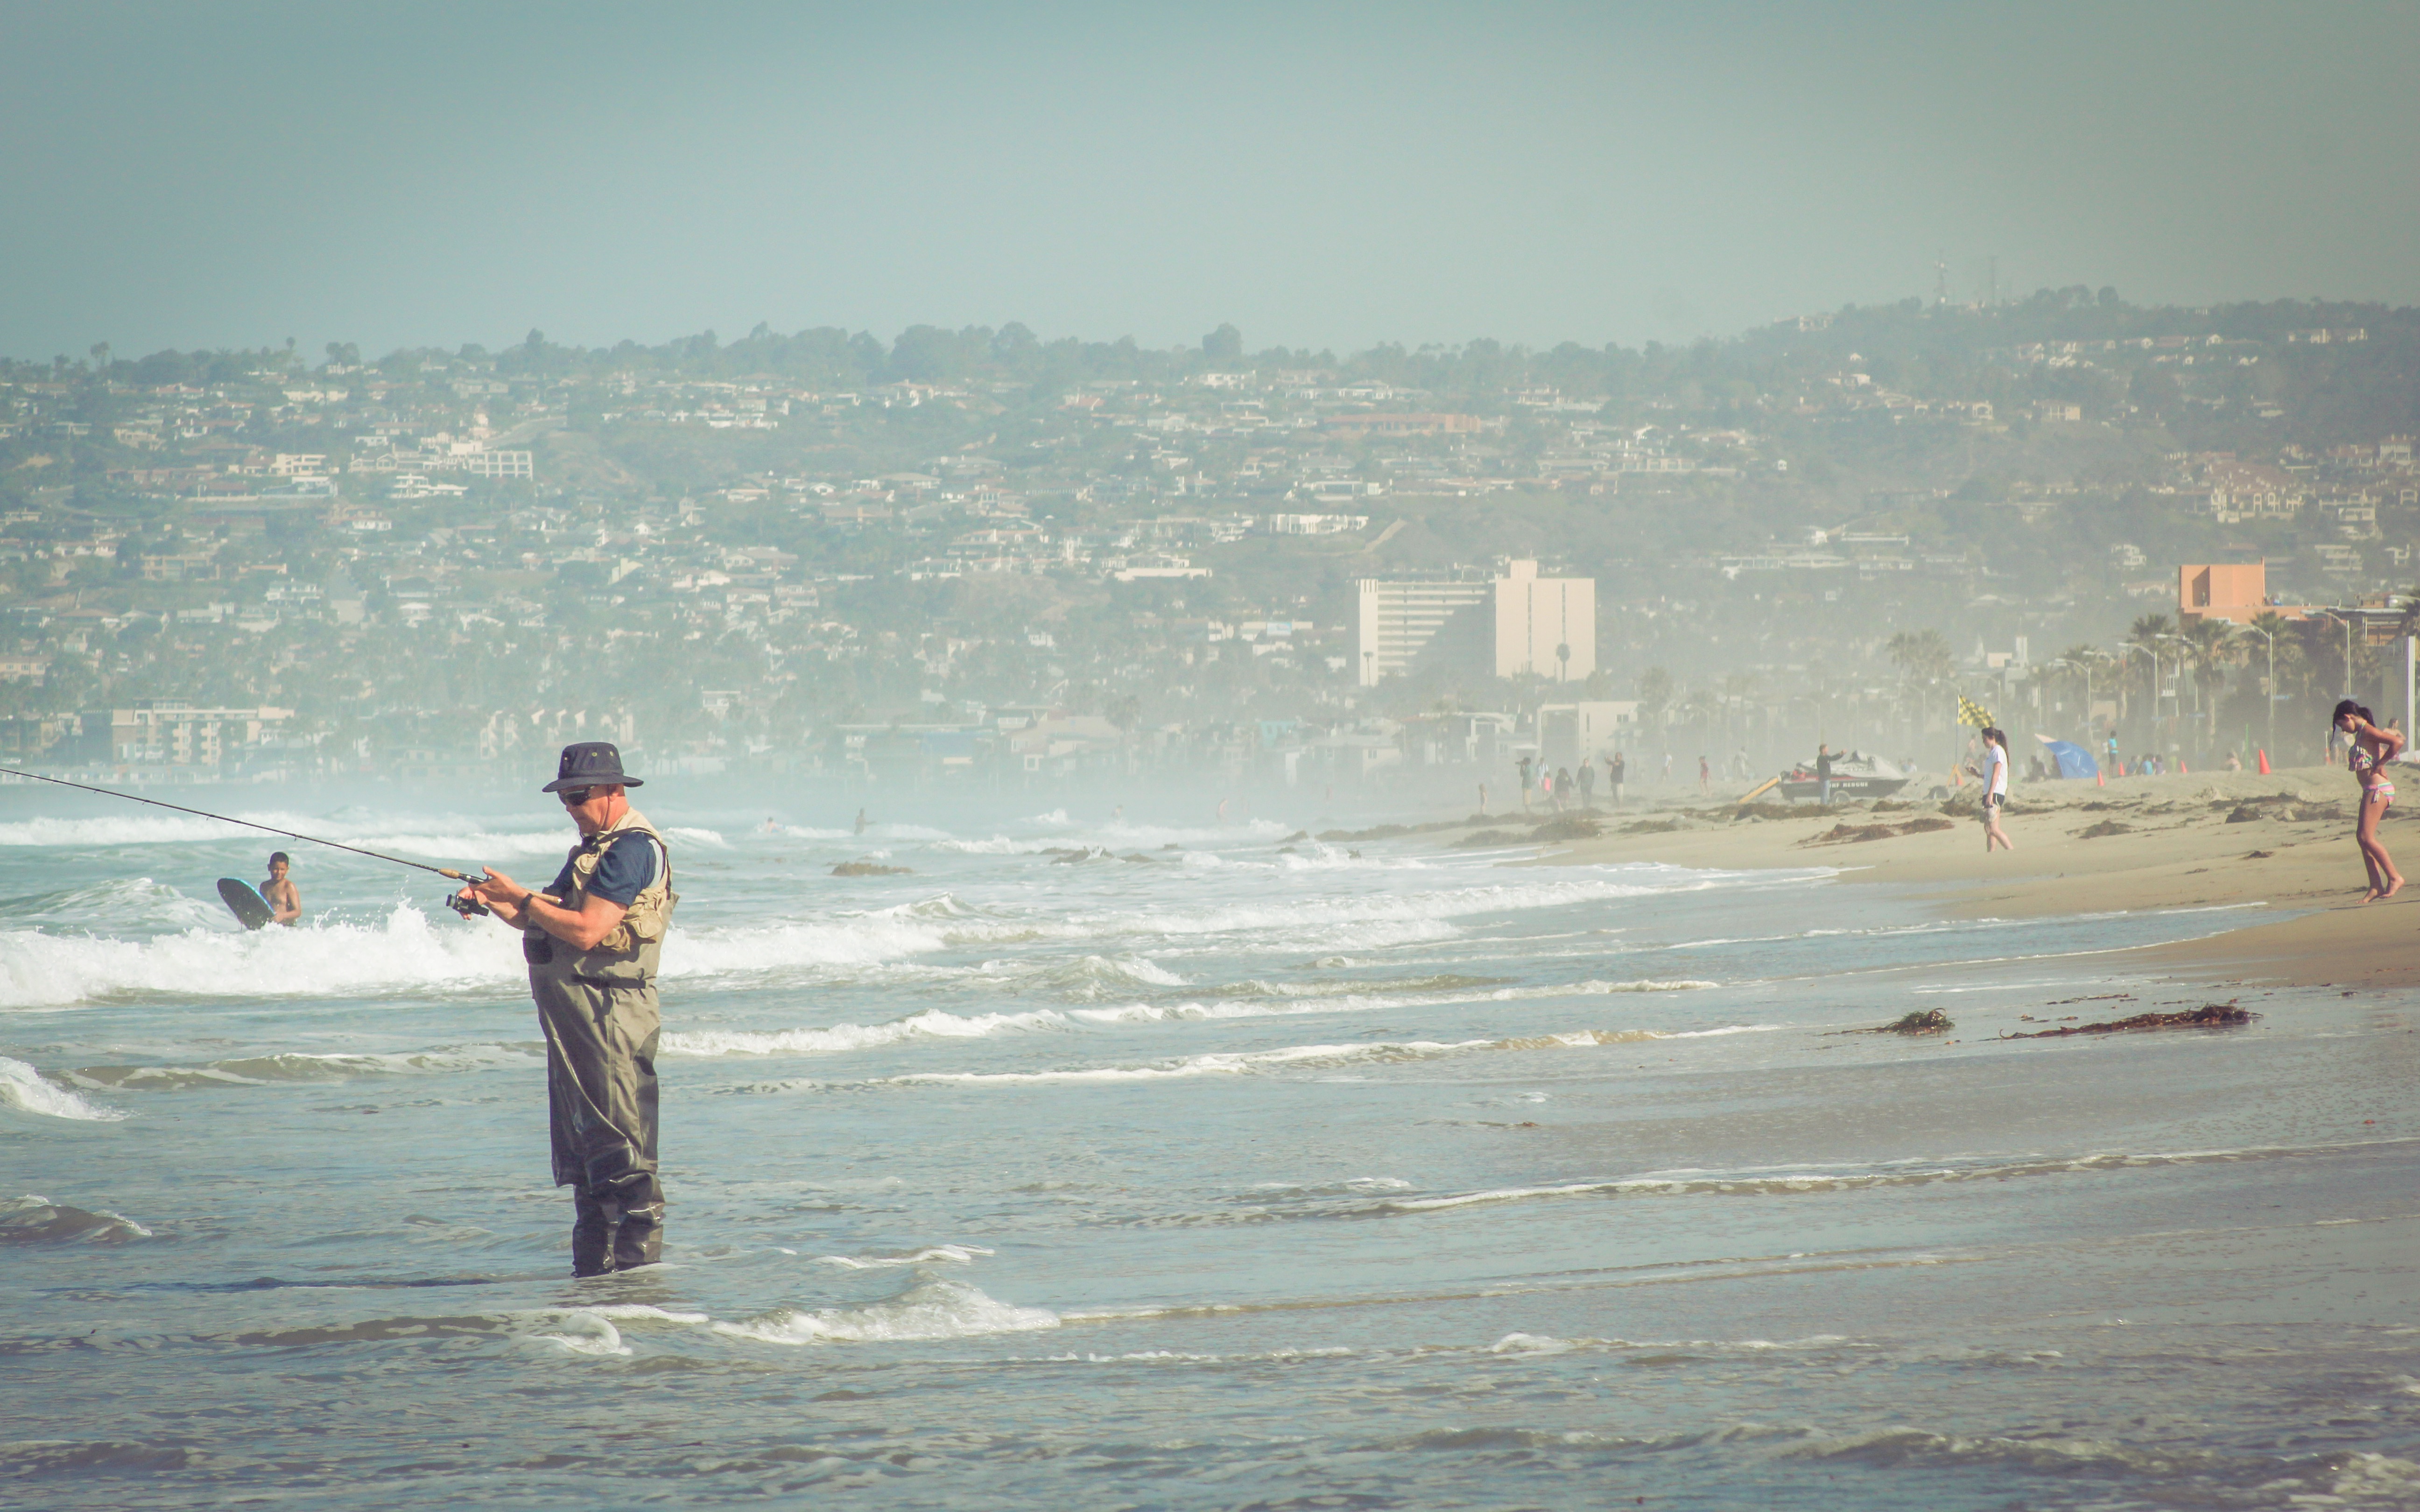
beach, sea, coast, sand, ocean, morning, shore, wave, wind, vacation, fishing, fisherman, bay, body of water, atmospheric phenomenon, wind wave